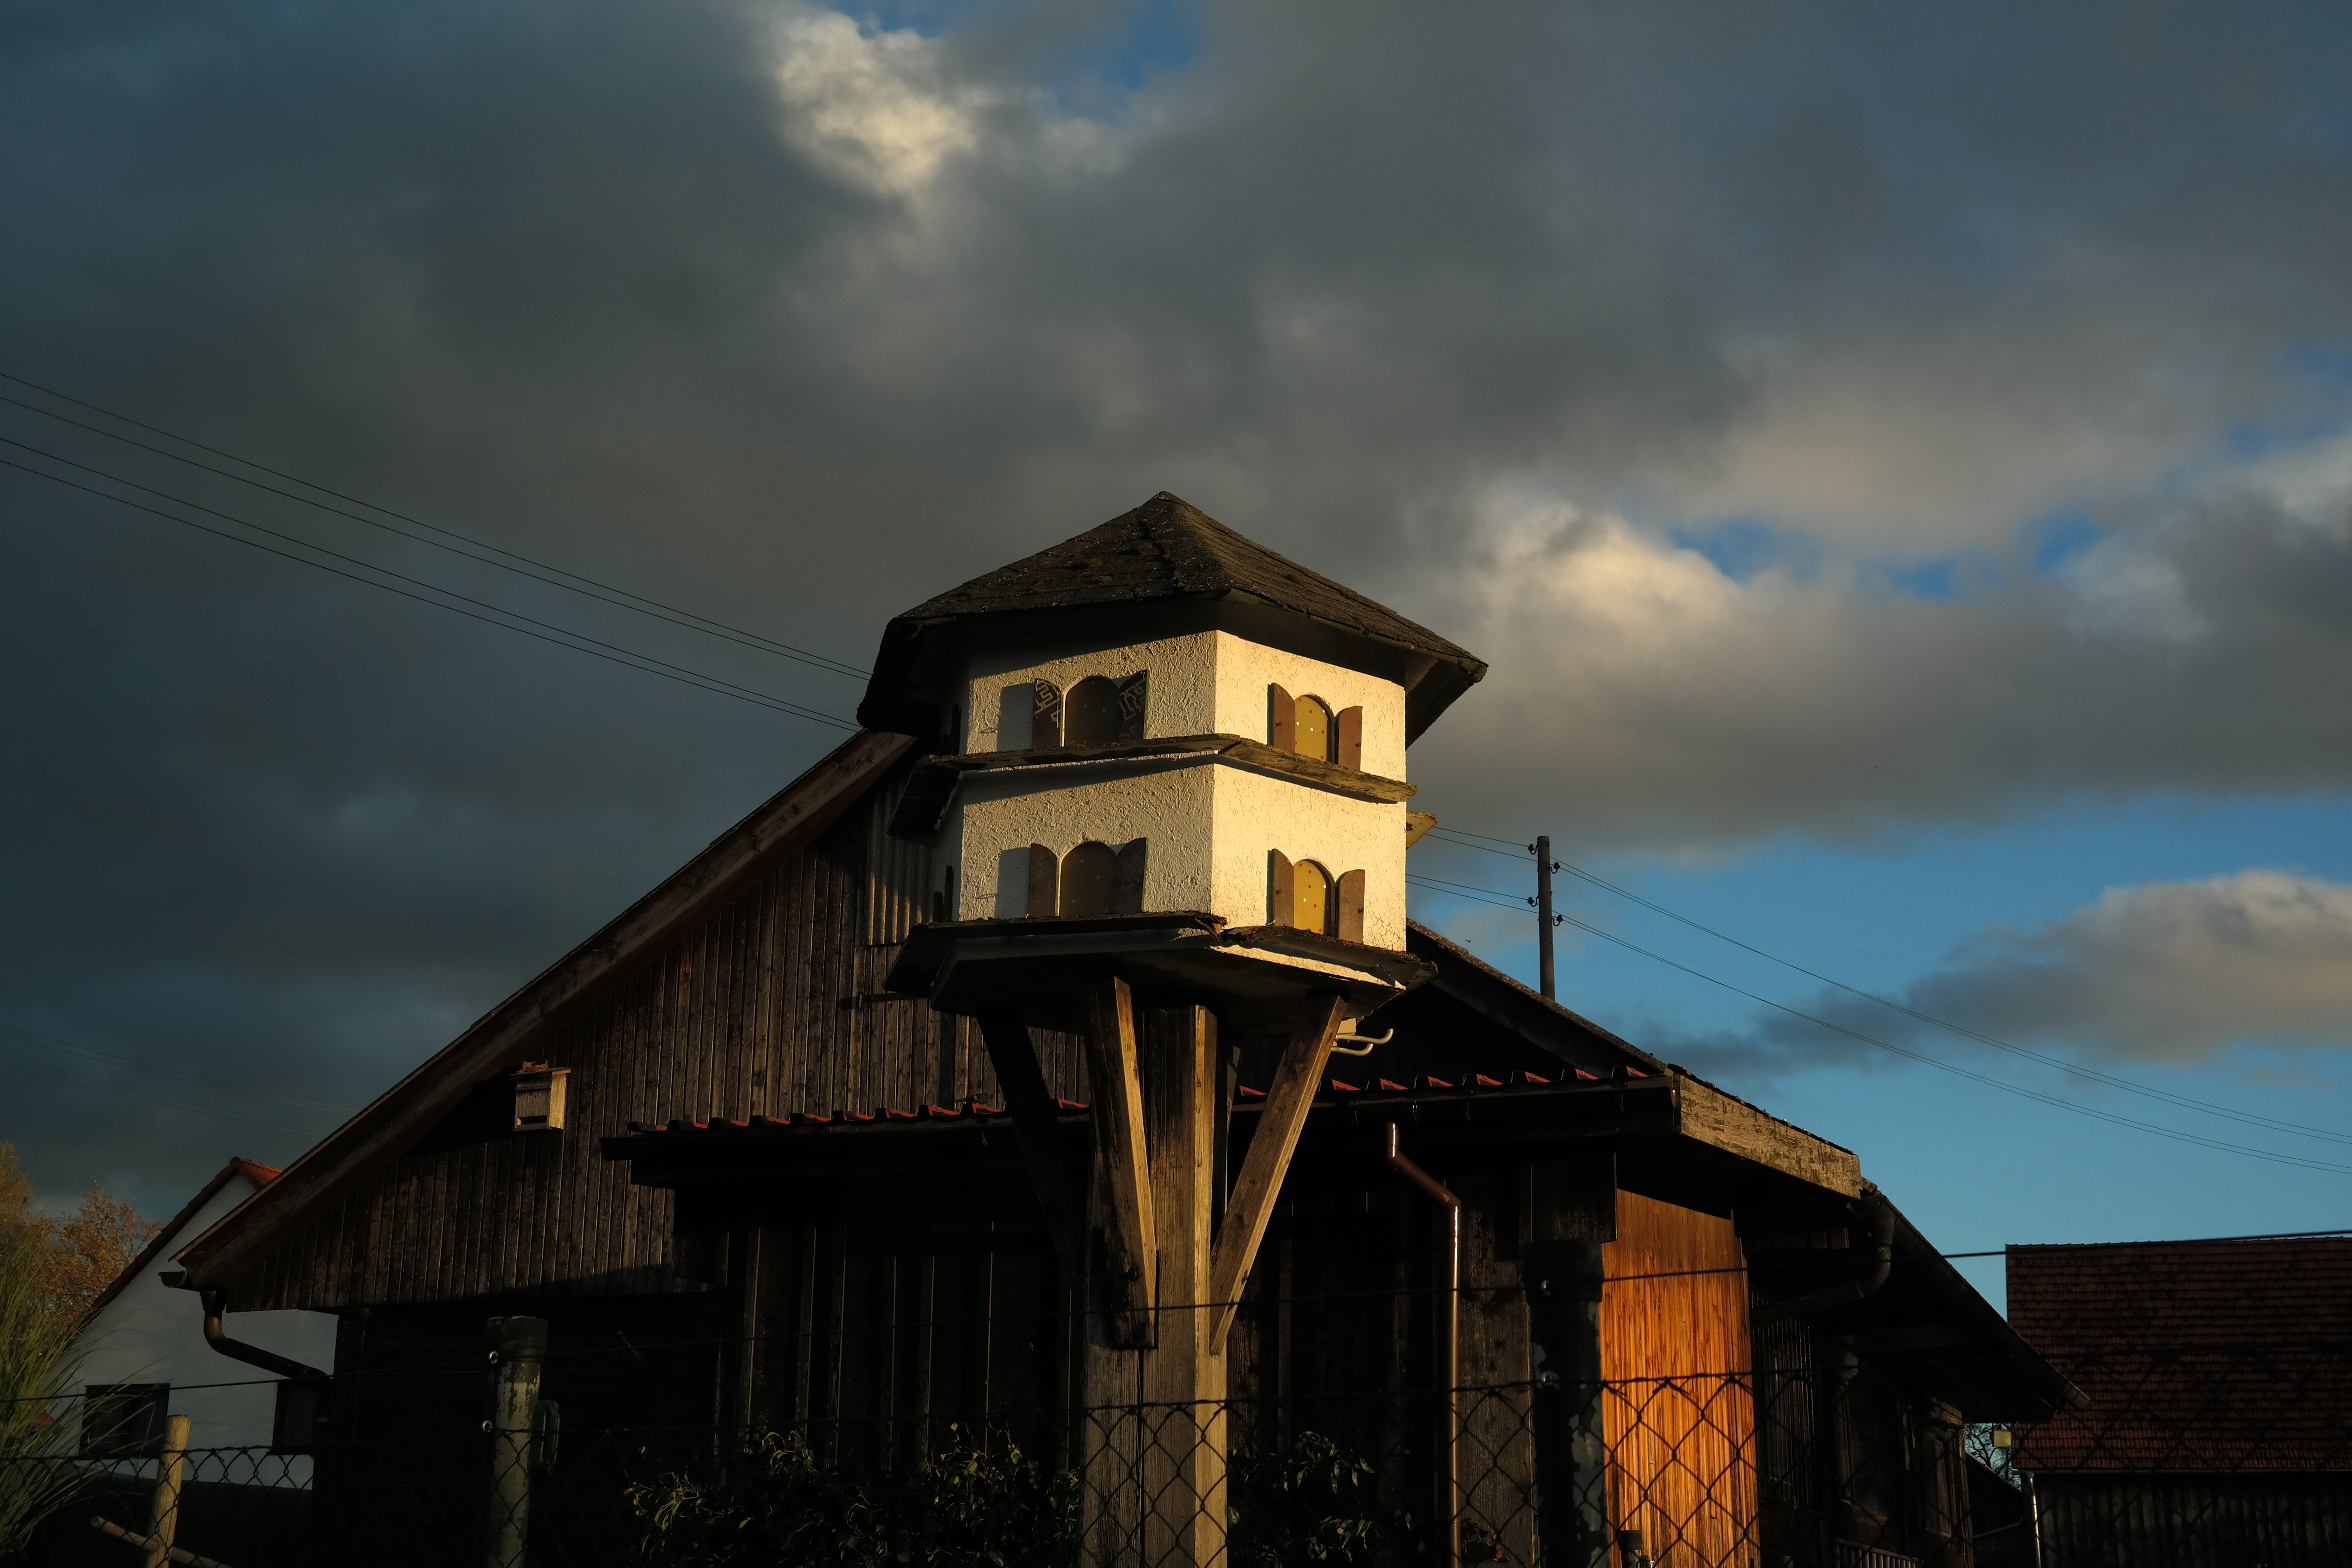
cloud, sky, sunset, night, house, sunlight, morning, hut, dusk, evening, tower, church, aviary, pigeon house, scheuer, pigeon keeping, pigeon breeding